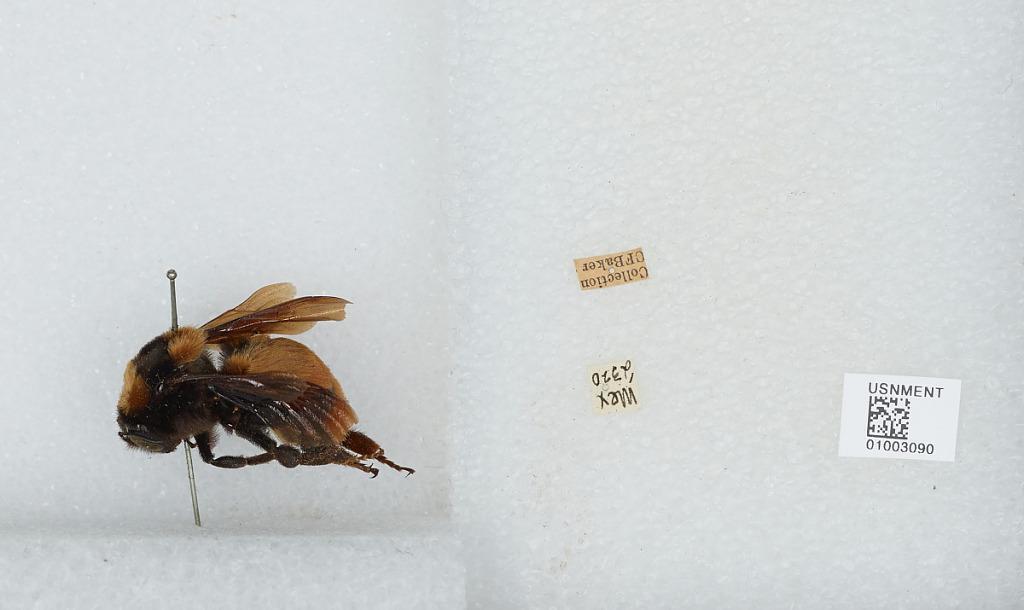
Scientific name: Bombus (Brachycephalobombus) haueri Handlirsch
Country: Mexico